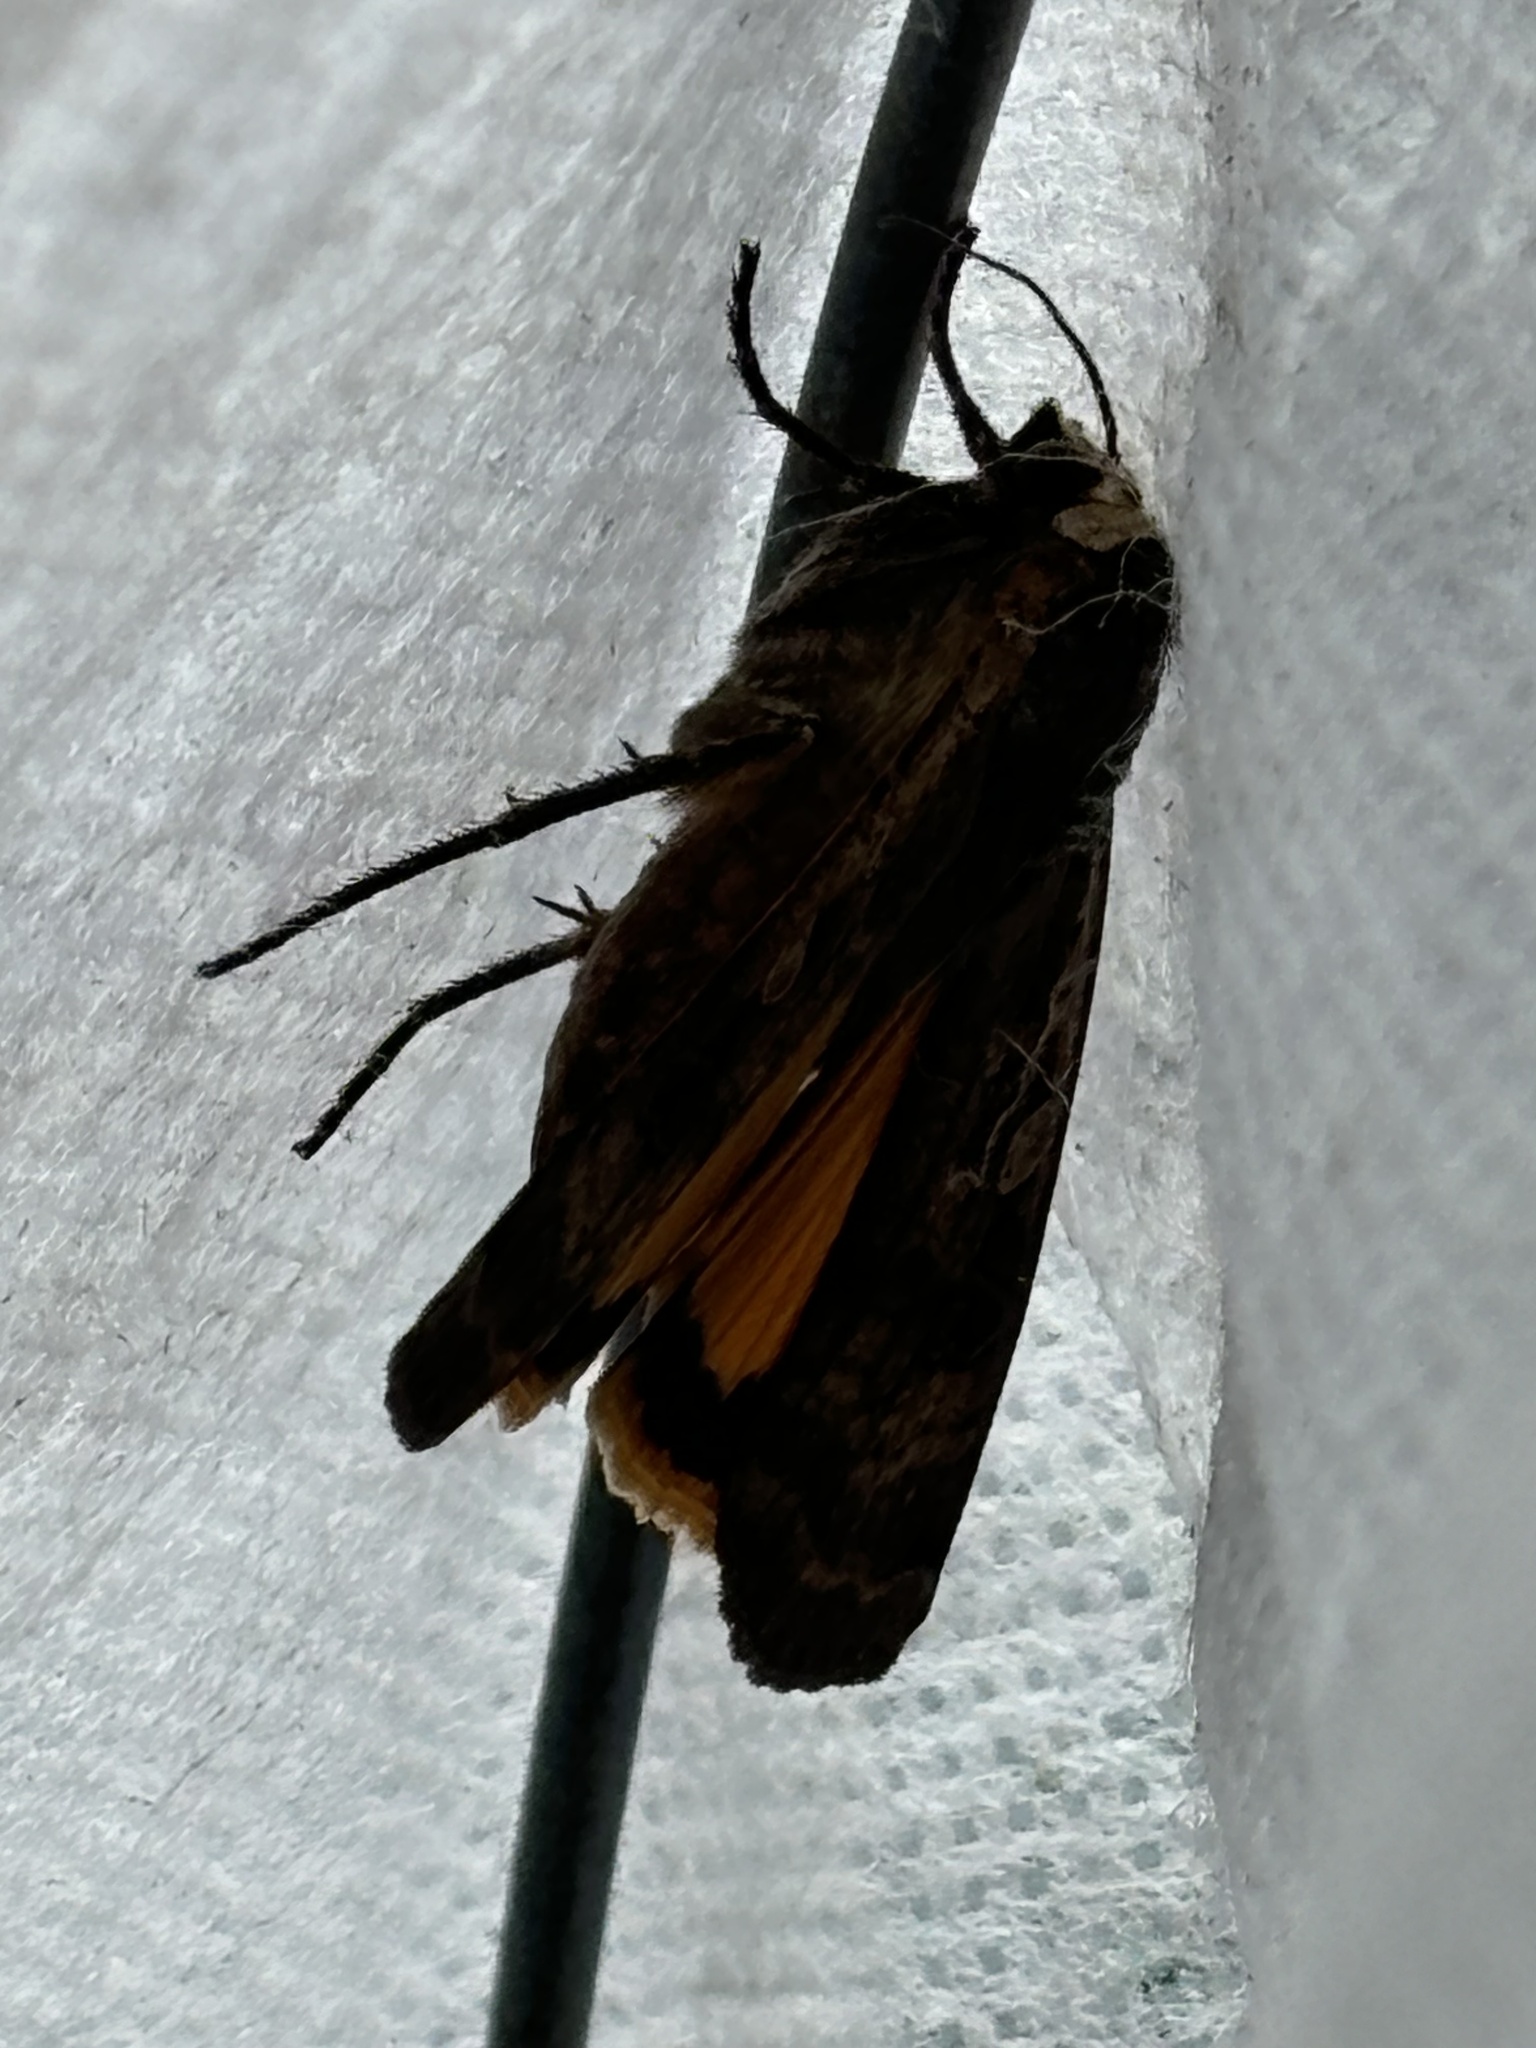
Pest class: cutworms